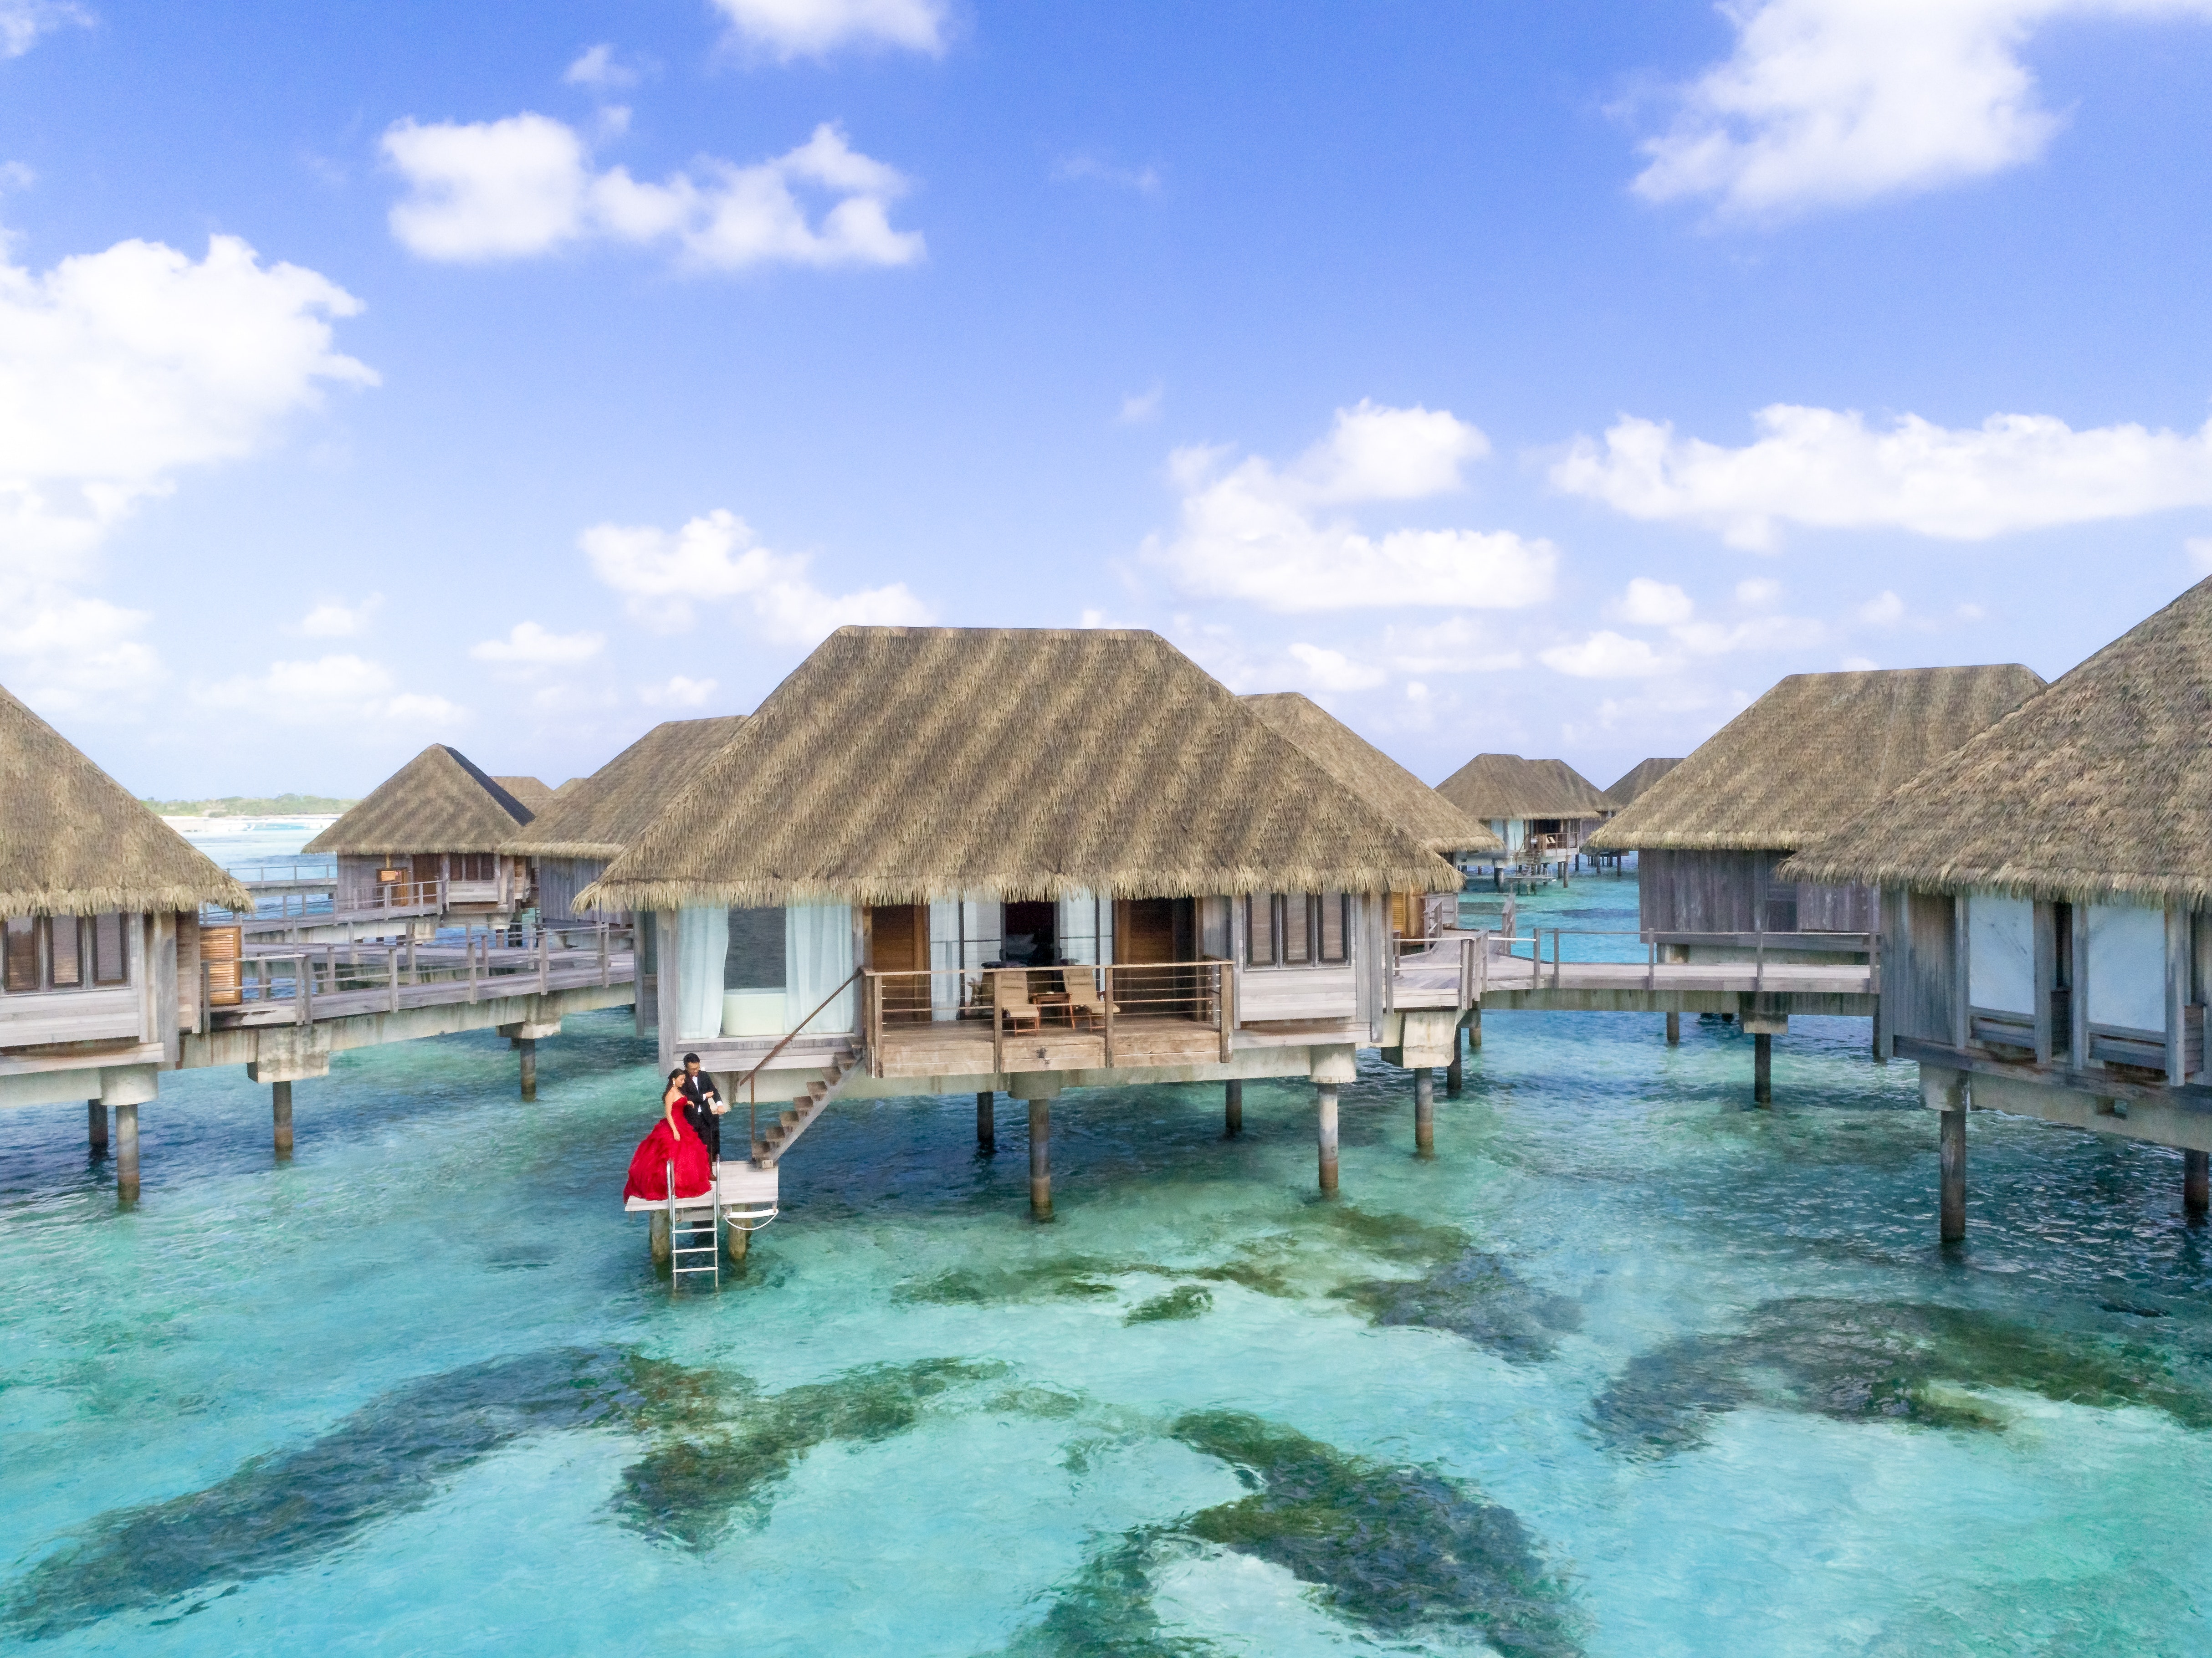
resort, property, caribbean, sea, coastal and oceanic landforms, vacation, leisure, resort town, swimming pool, lagoon, tourism, tropics, ocean, bay, water, real estate, sky, island, coast, estate, beach, villa